Connecticut Valley Hospital Cemetery

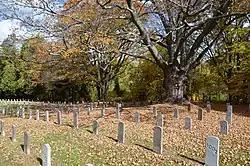

The Connecticut Valley Hospital Cemetery is a historic cemetery on Silvermine Road in Middletown, Connecticut. Founded in 1878, it served as the burying ground for patients of the Connecticut General Hospital for the Insane until 1957. Its design and layout are reflective of institutional cemetery practices of the period, with uniform numbered grave markers in a modestly landscaped setting. The cemetery was listed on the National Register of Historic Places in 1982.